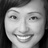
Emotion: happy